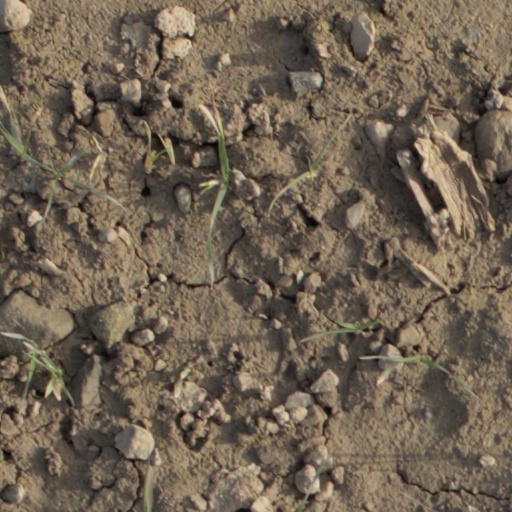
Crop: wheat